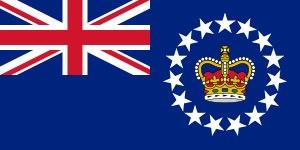
Le Représentant de la Reine est comme son nom l'indique le représentant formel du souverain de Nouvelle-Zélande, chef de l'État des îles Cook. Cette fonction n'existe que depuis la réforme constitutionnelle de 1982, ce rôle étant jusqu'alors dévolu au Haut Commissaire de Nouvelle-Zélande aux îles Cook.